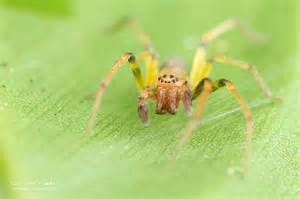
Label: spider